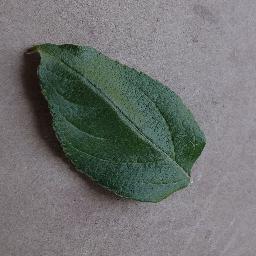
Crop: apple
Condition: healthy